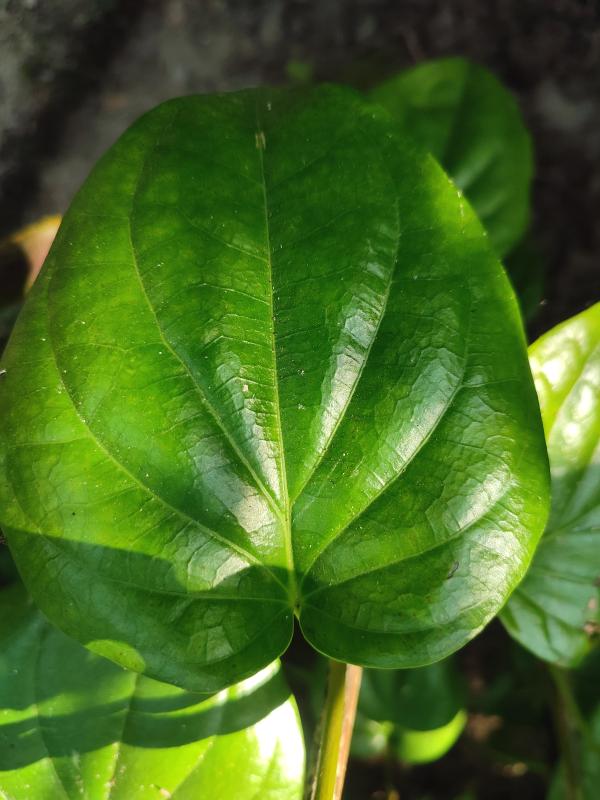
Label: Healthy_Leaf